Teatro Massimo Bellini

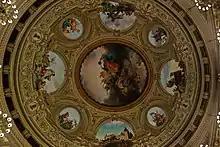
Detail of the ceiling of the large theater hall

Throughout its history, the opera house has performed almost all of Bellini's work. From its beginnings, a wide variety of operas have been performed by some highly renowned singers. In 1951, to mark the 150th anniversary of the birth of Bellini, Maria Callas sang "Norma", repeating her success in 1952 and 1953.